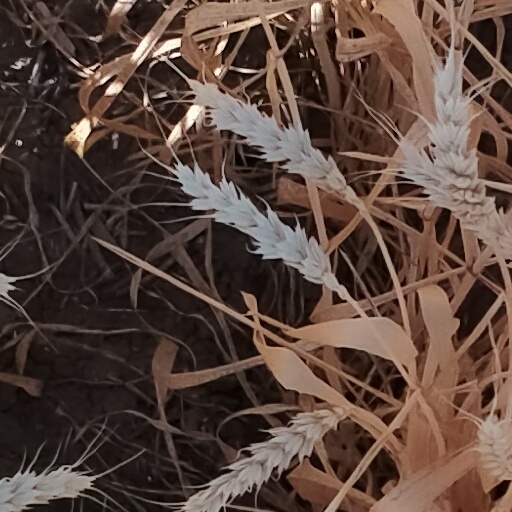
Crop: wheat